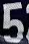
Number: 5